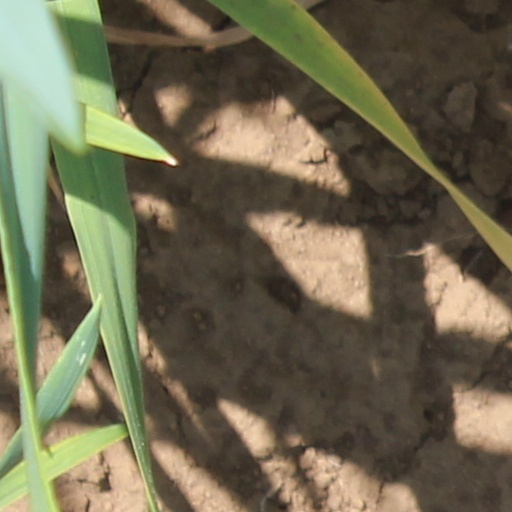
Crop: wheat